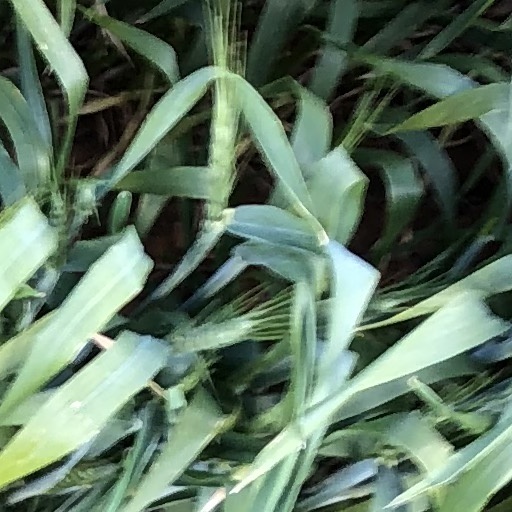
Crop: wheat